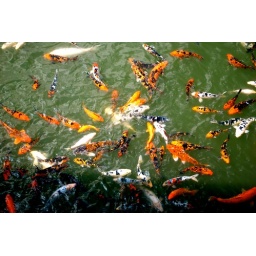
fish in water